Sainte-Trinité, Paris

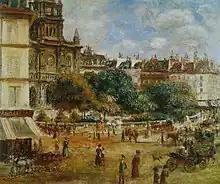
The Place de la Trinité and the facade of the church (left) painted by Pierre-Auguste Renoir (1875)

The architect was Théodore Ballu, chief architect of Paris for religious buildings, whose other Paris works included the restoration of the Saint-Jacques Tower, (1854–58); the belfry of Saint-Germain-l'Auxerrois (1858–63); and the Église Saint-Ambroise, (1863–69). Construction began in 1861 and was largely completed by 1867,but it was not entirely finished and consecrated until 1913.